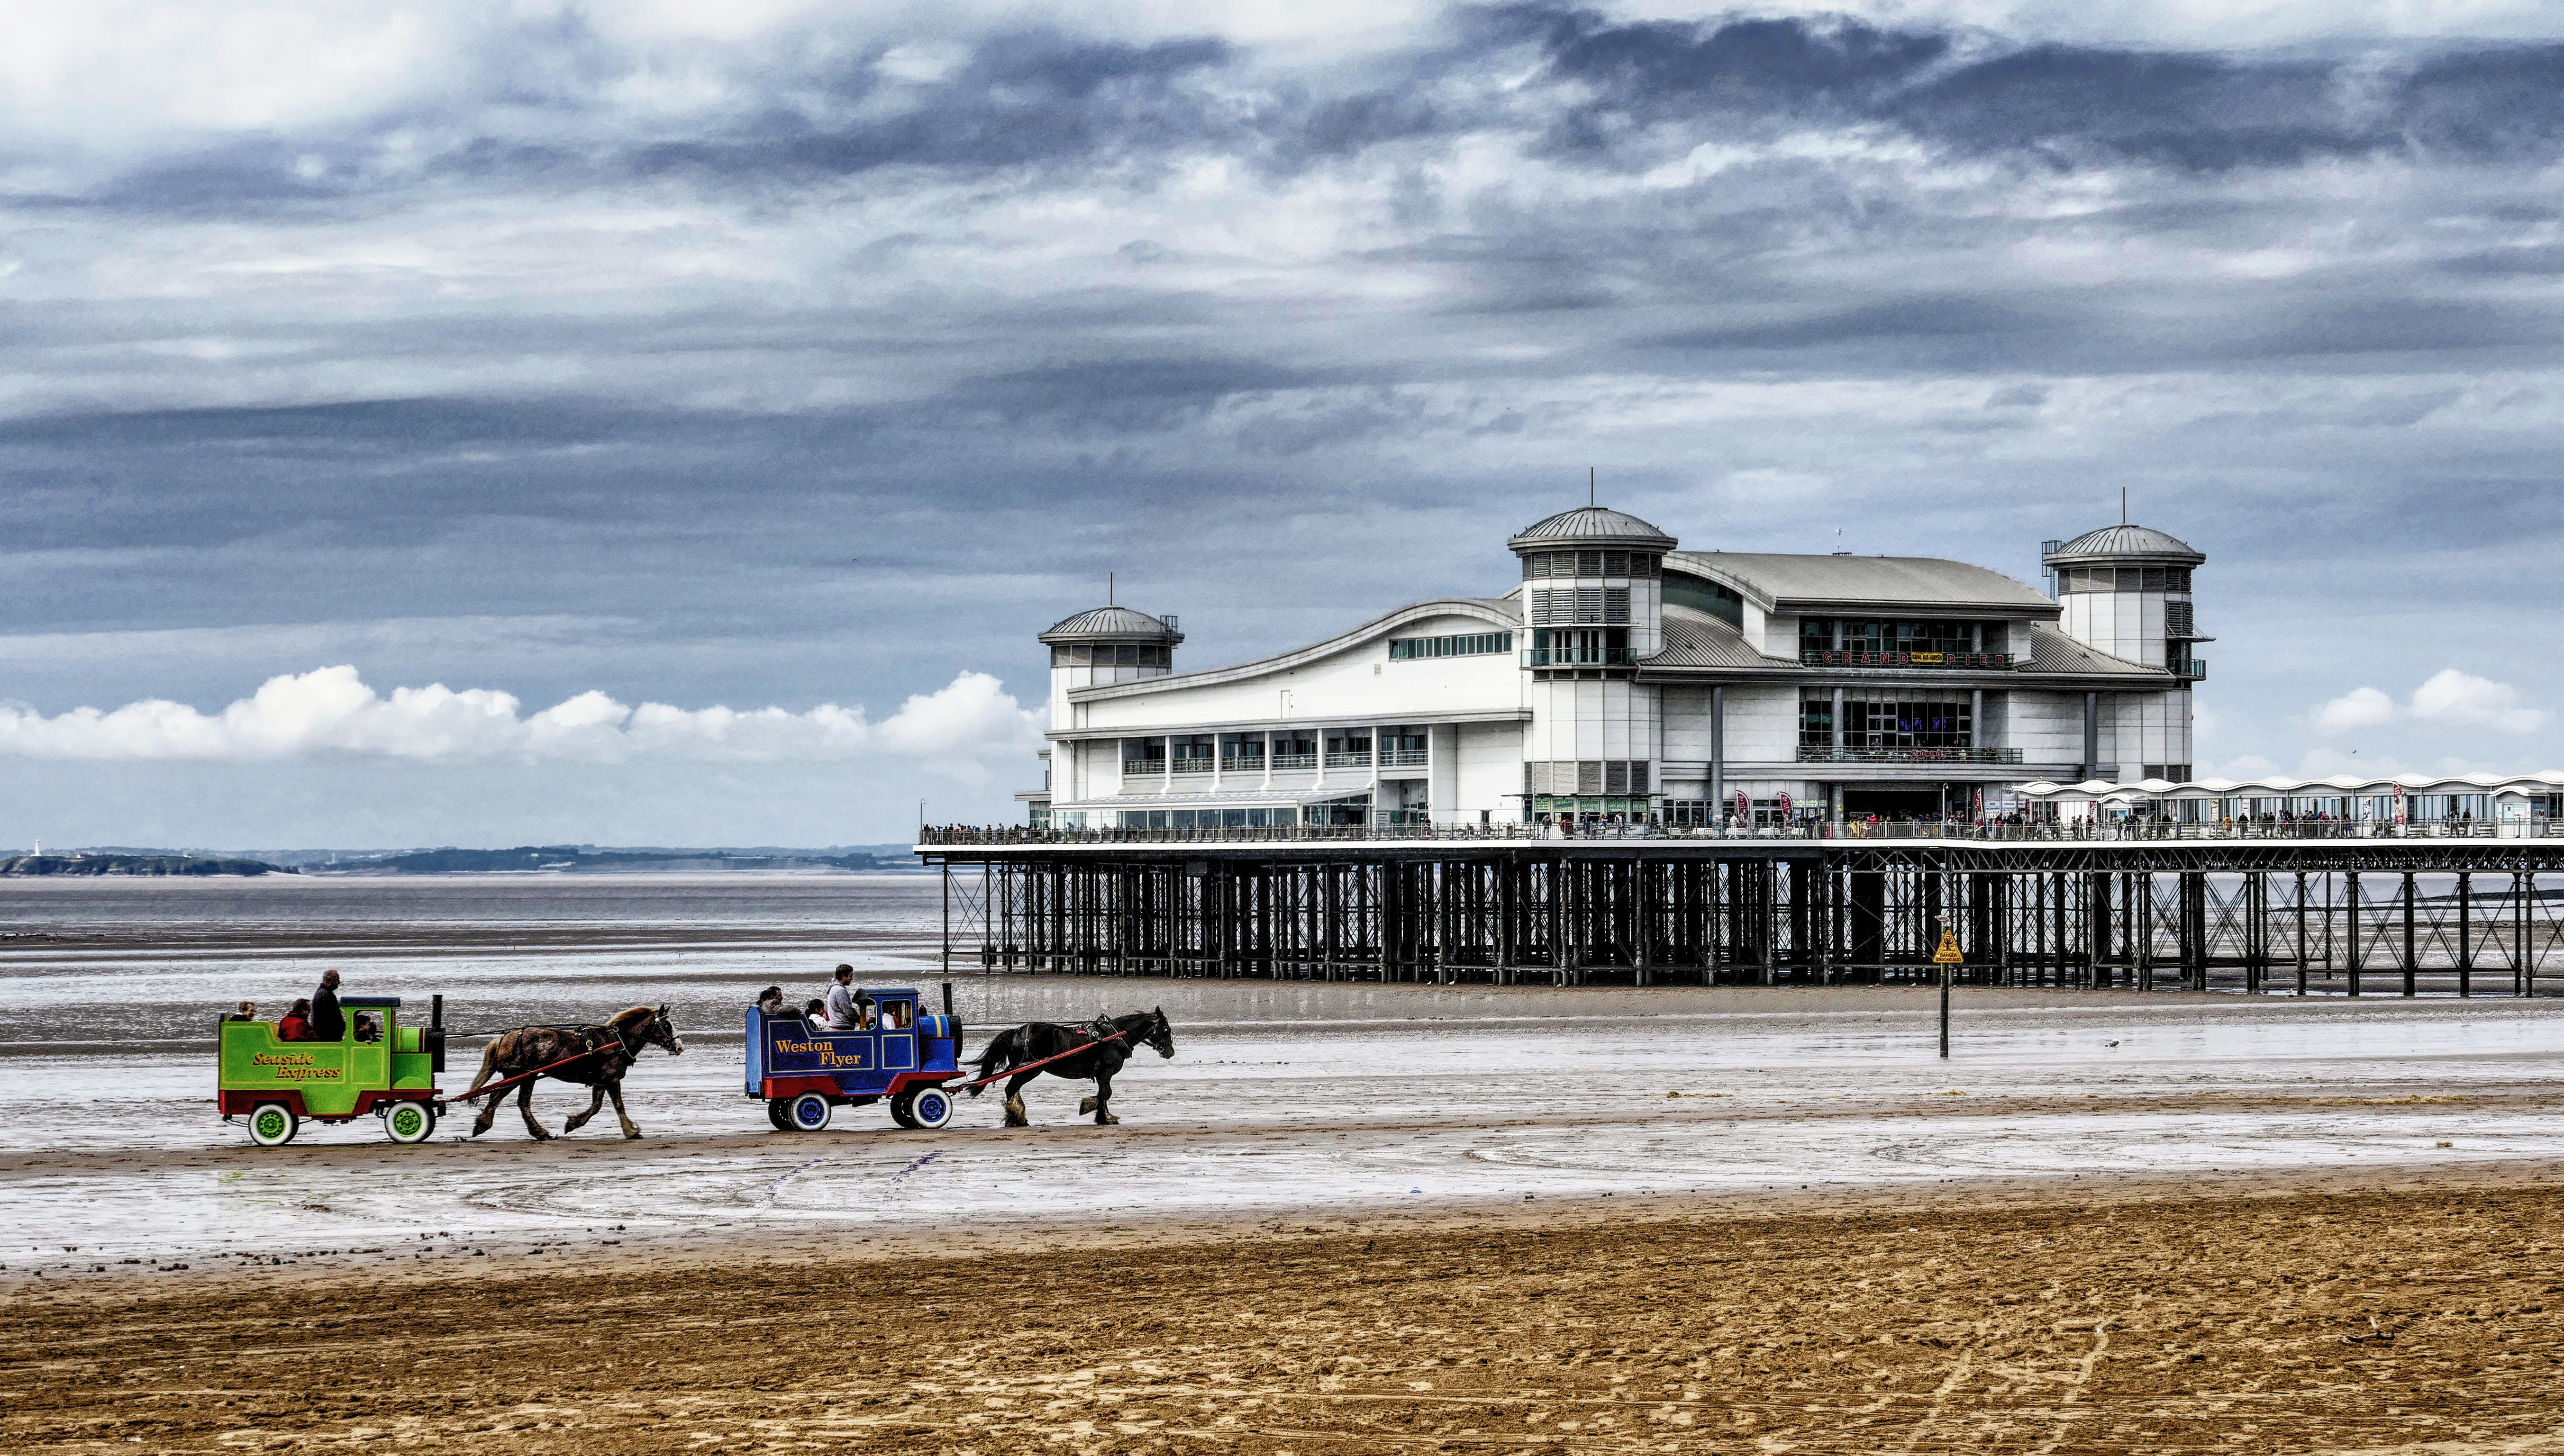
beach, sea, coast, water, sand, ocean, horizon, boardwalk, shore, wave, town, view, old, pier, country, walkway, vacation, coastline, seaside, europe, vehicle, holiday, bay, steep, historic, tourism, seashore, body of water, uk, england, sandy, west, resort, mare, british, super, channel, english, victorian, bristol, estuary, somerset, weston super mare, brean, severn, weston, birnbeck, holm